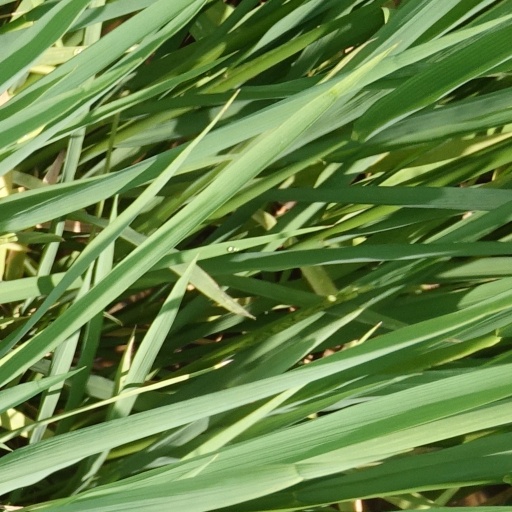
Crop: rice